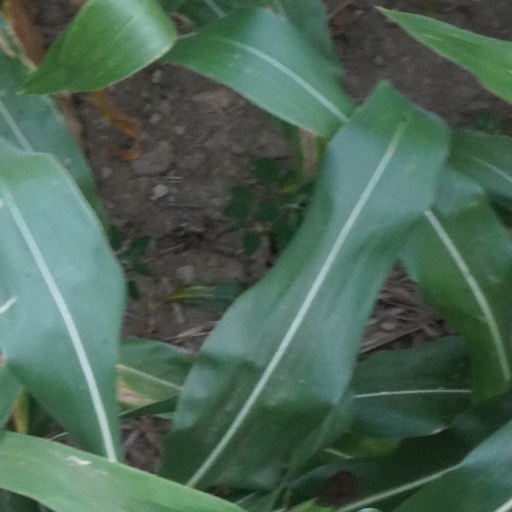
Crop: maize; corn